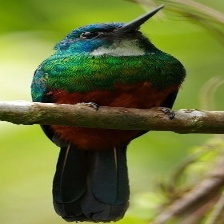
Species: GREAT JACAMAR
Scientific name: JACAMEROPS AUREUS